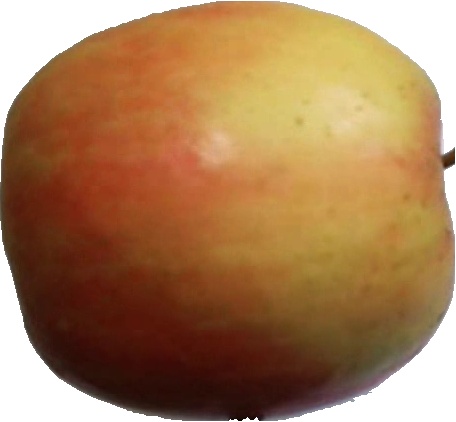
Label: apple_pink_lady_1